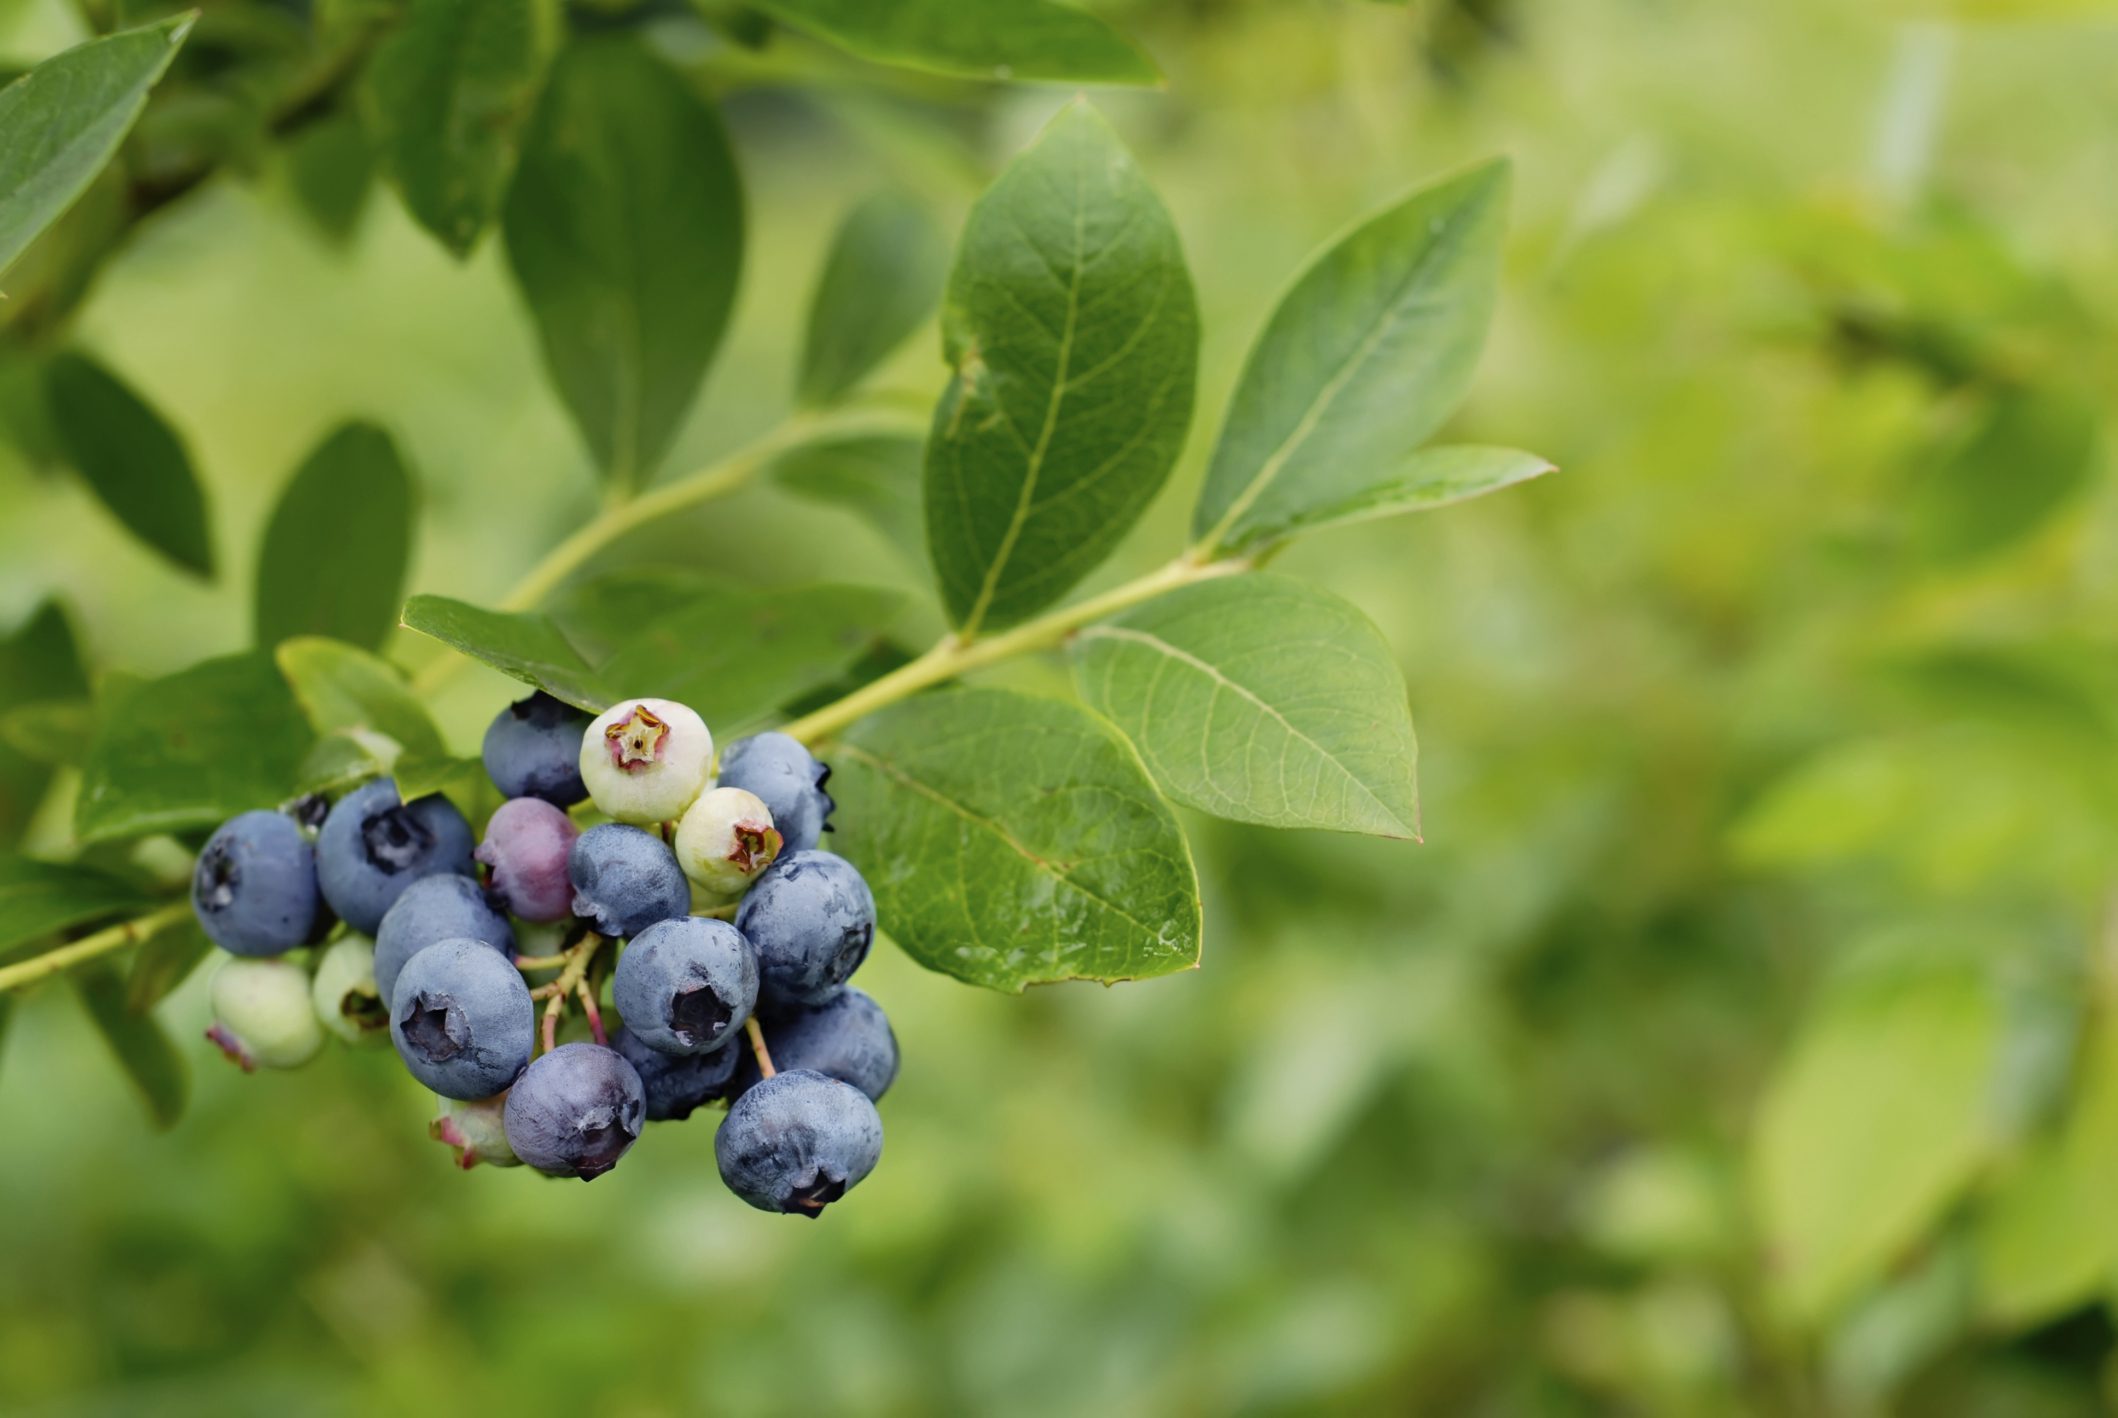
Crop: blueberry
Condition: healthy